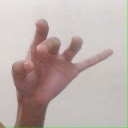
अक्षर: ओ